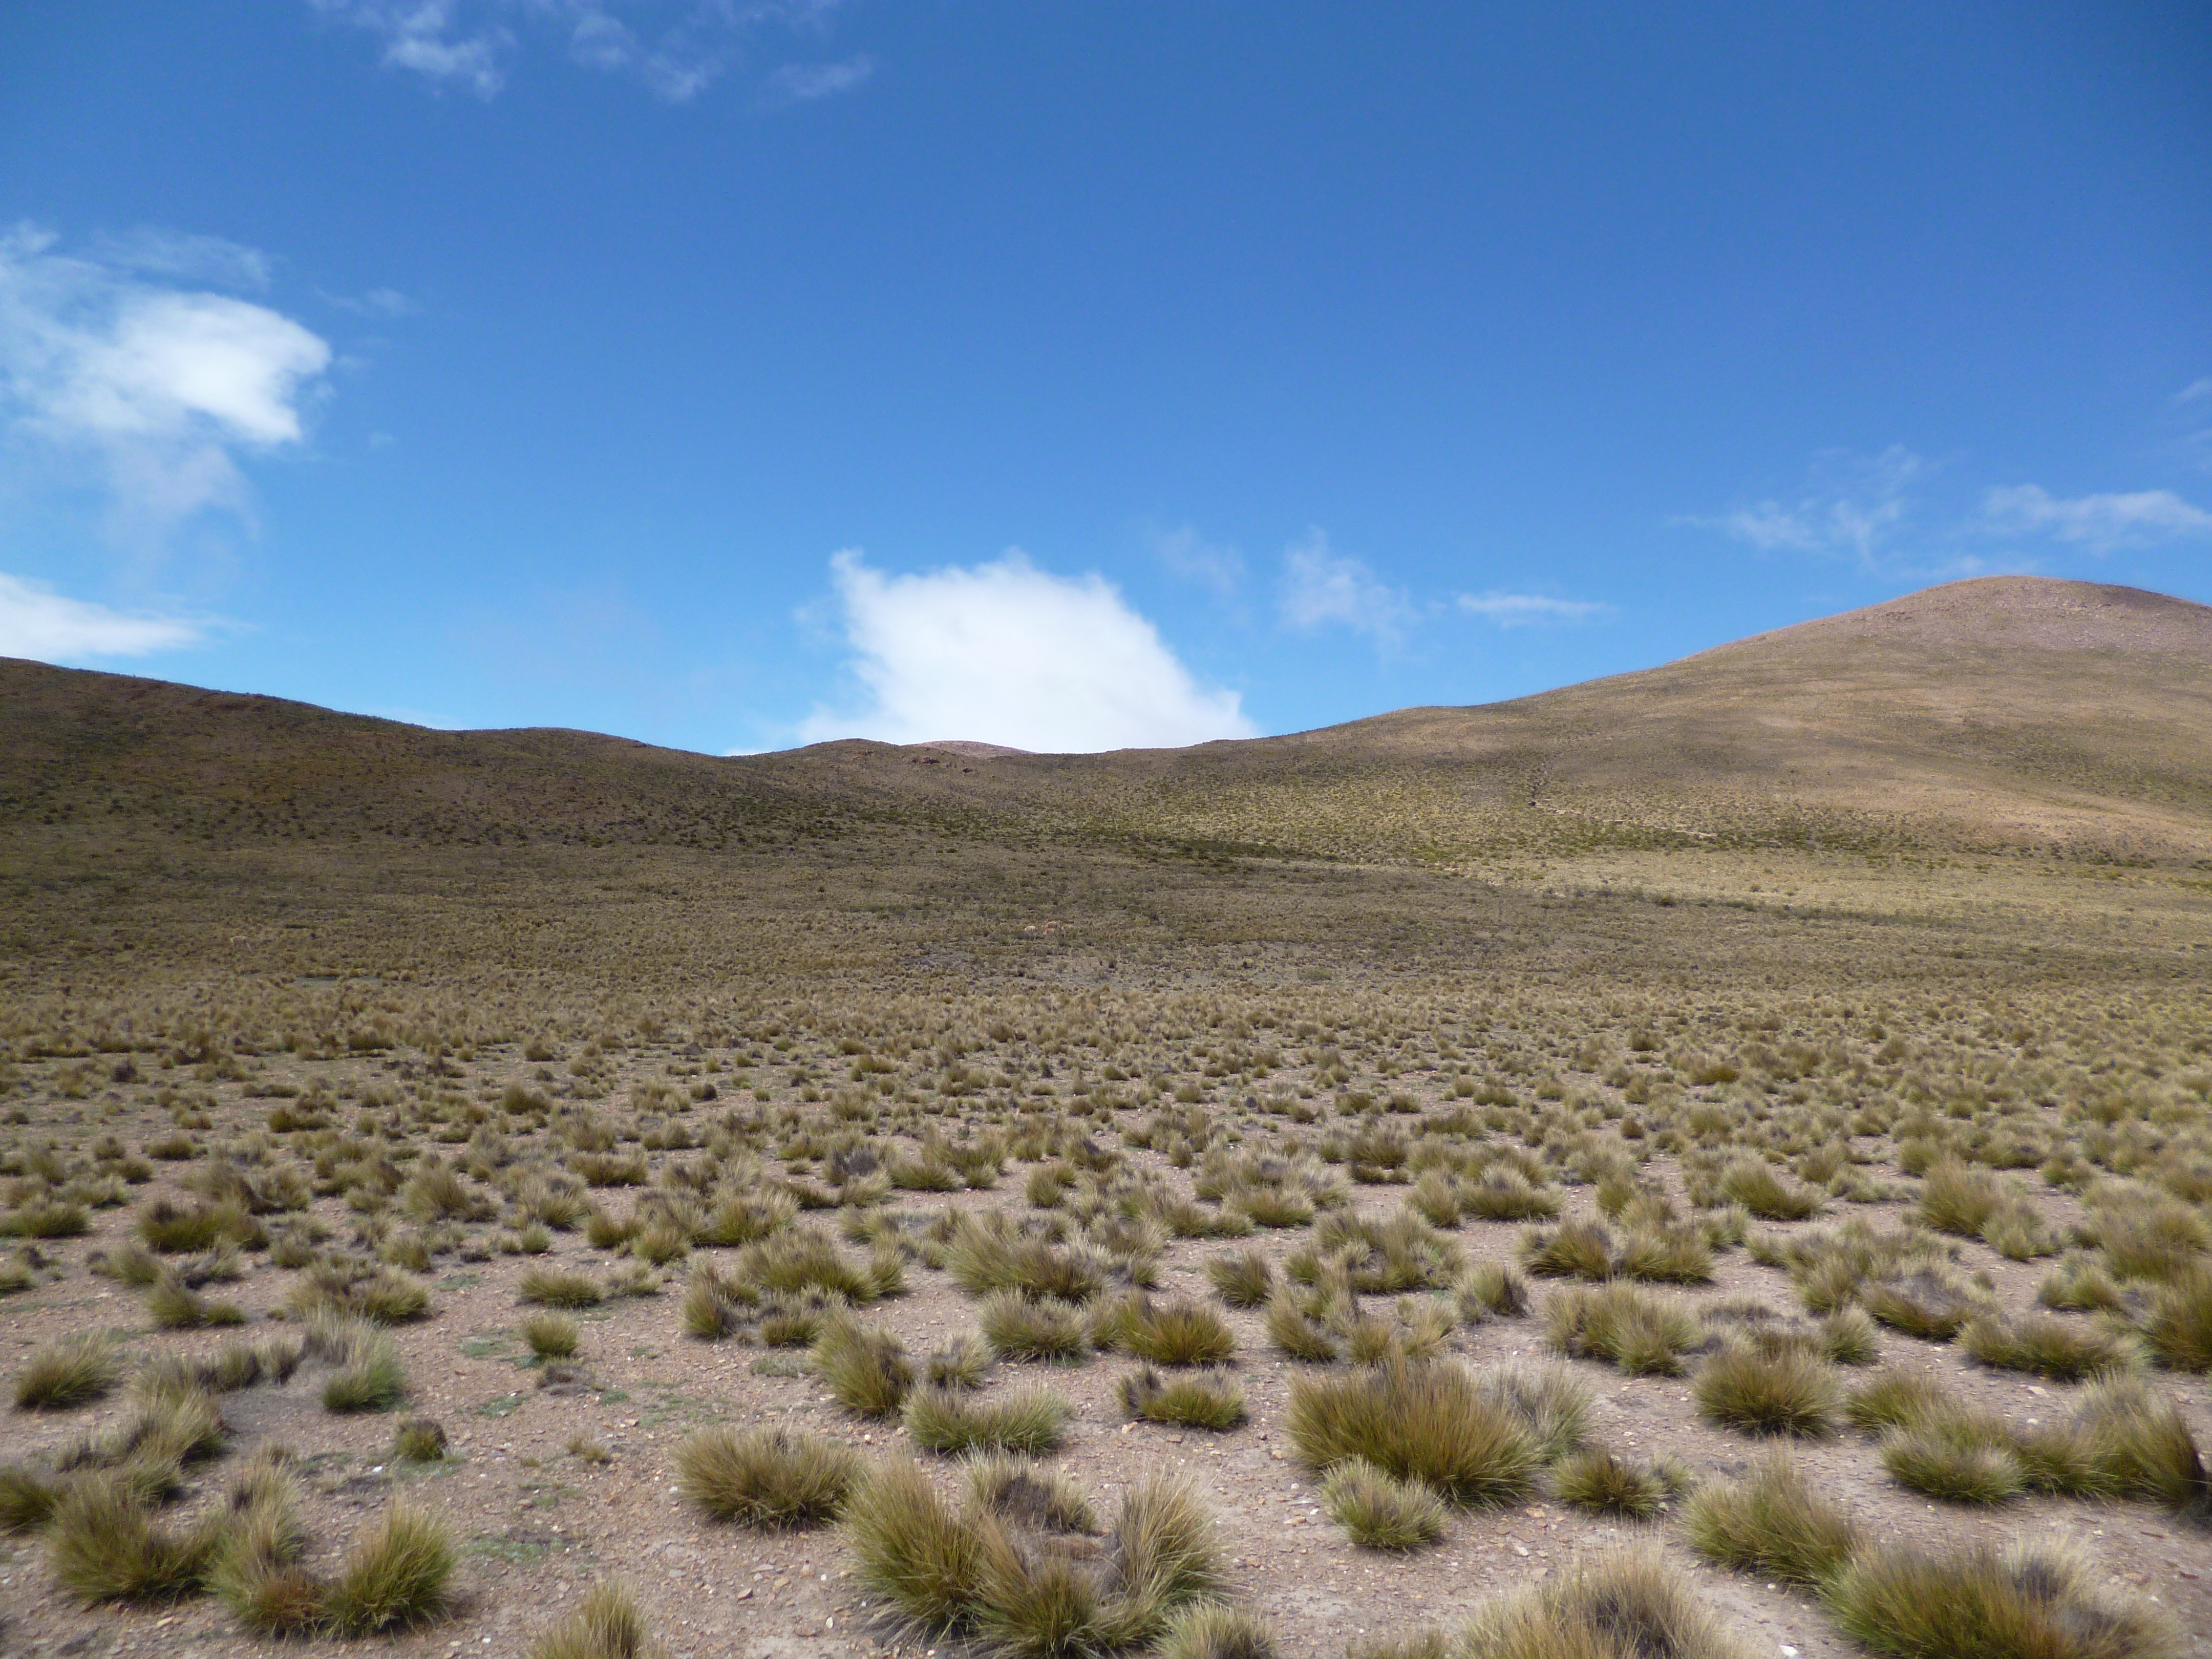
landscape, grass, horizon, wilderness, mountain, sky, field, prairie, hill, desert, valley, soil, ridge, plain, grassland, badlands, plateau, argentina, fell, habitat, ecosystem, tundra, steppe, rural area, landform, jujuy, natural environment, geographical feature, aeolian landform, grass family, mountainous landforms, ecoregion, humahuaca